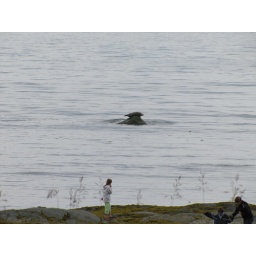
A sea lion resting atop a rock in Sainte-Flavie, Quebec, Canada.